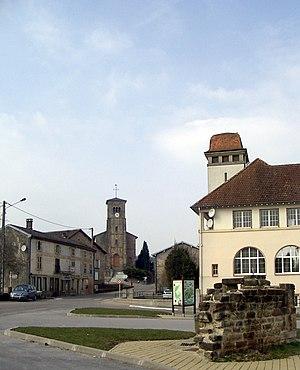
Centre du village de Charmois-l'Orgueilleux
Charmois-l'Orgueilleux est une commune française située dans le département des Vosges, en région Grand Est.